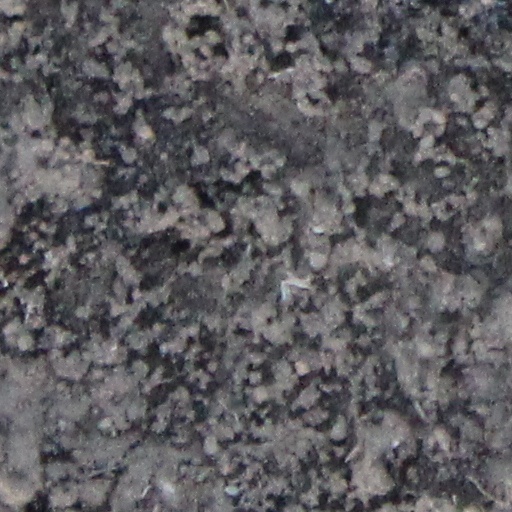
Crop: wheat